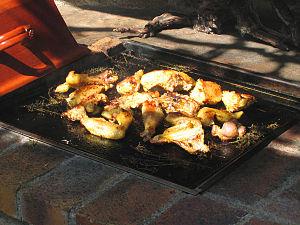
Cuisiner une Andalouse de poulet a la plancha (2) sur un ancien barbecue.
Une plancha est un ustensile de cuisine constitué d'une plaque de cuisson lisse, en général en métal, qui permet de cuire, de saisir et de griller les aliments en conservant leurs saveurs. C'est un mode de cuisson par contact.